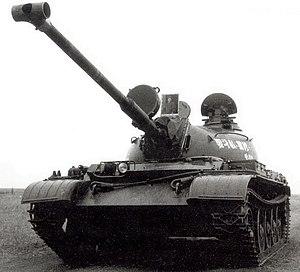
Le Type 62 connu aussi sous sa désignation industrielle WZ131 est un char de combat chinois basé sur le Type 59 et produit entre 1963 et 1989.